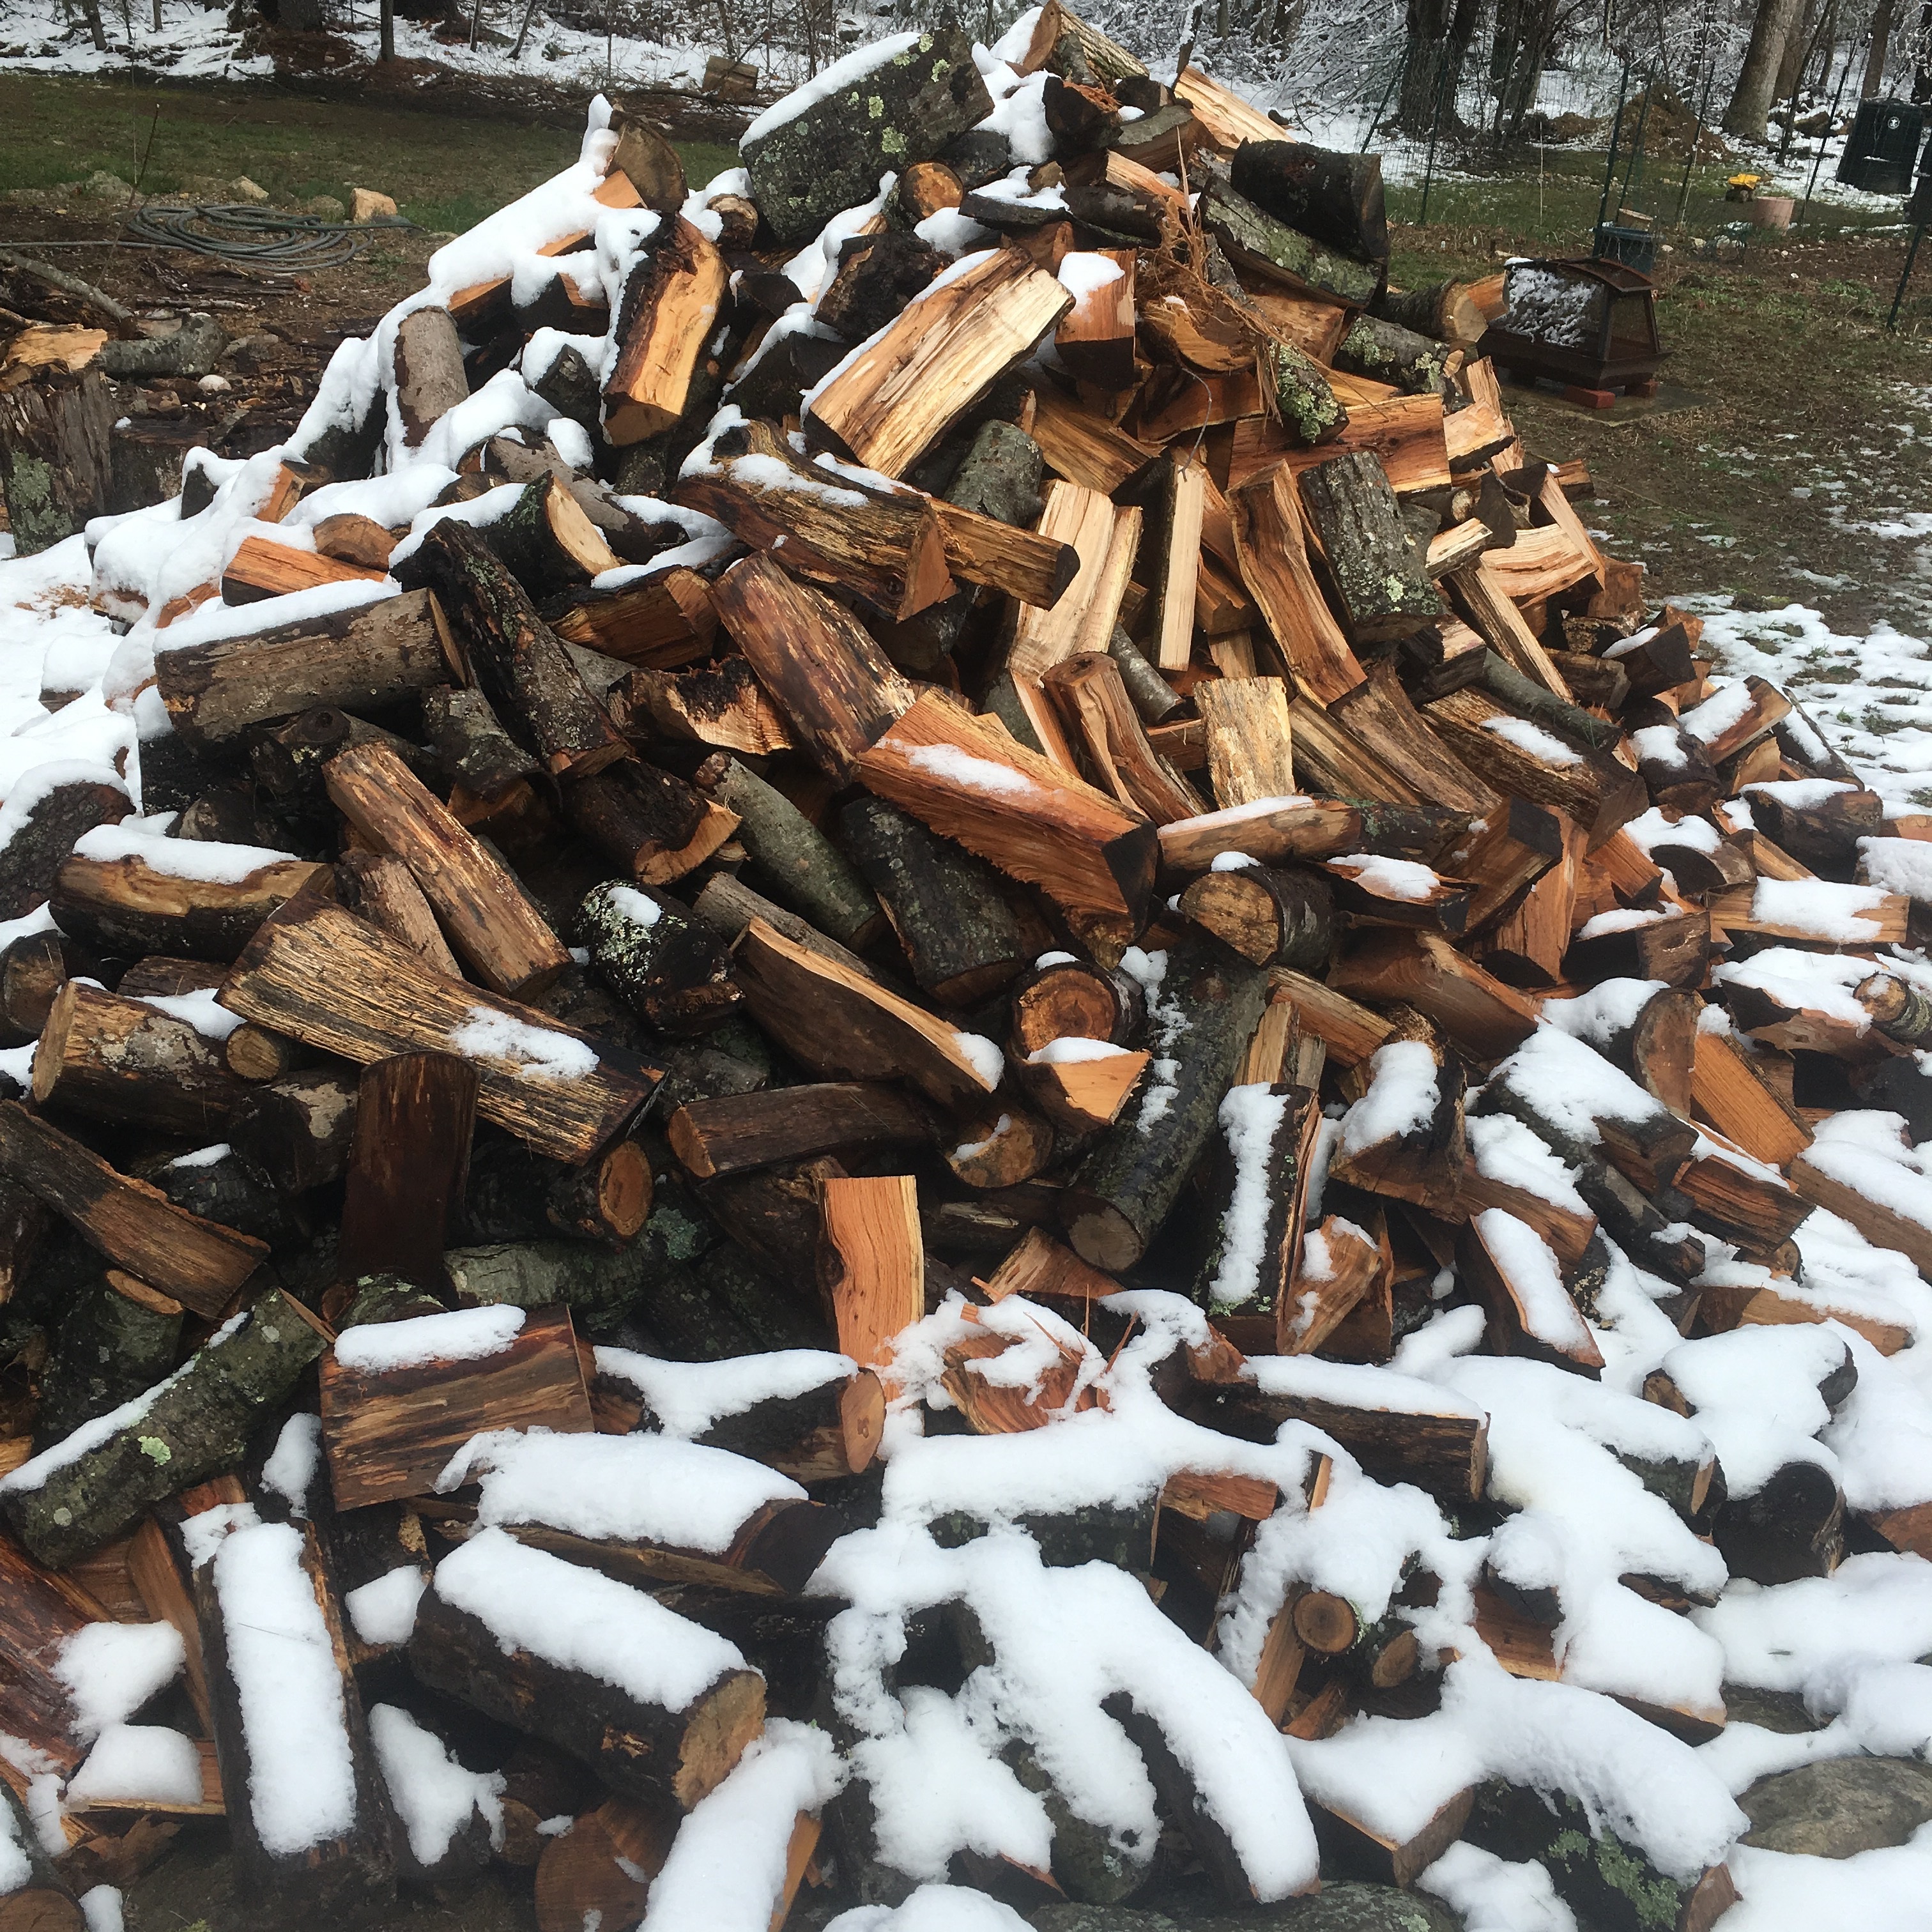
landscape, tree, branch, snow, winter, wood, weather, soil, season